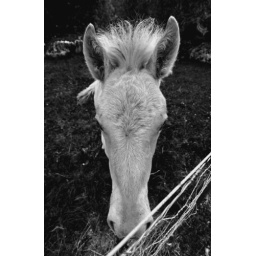
Fjord horse foal in black & white